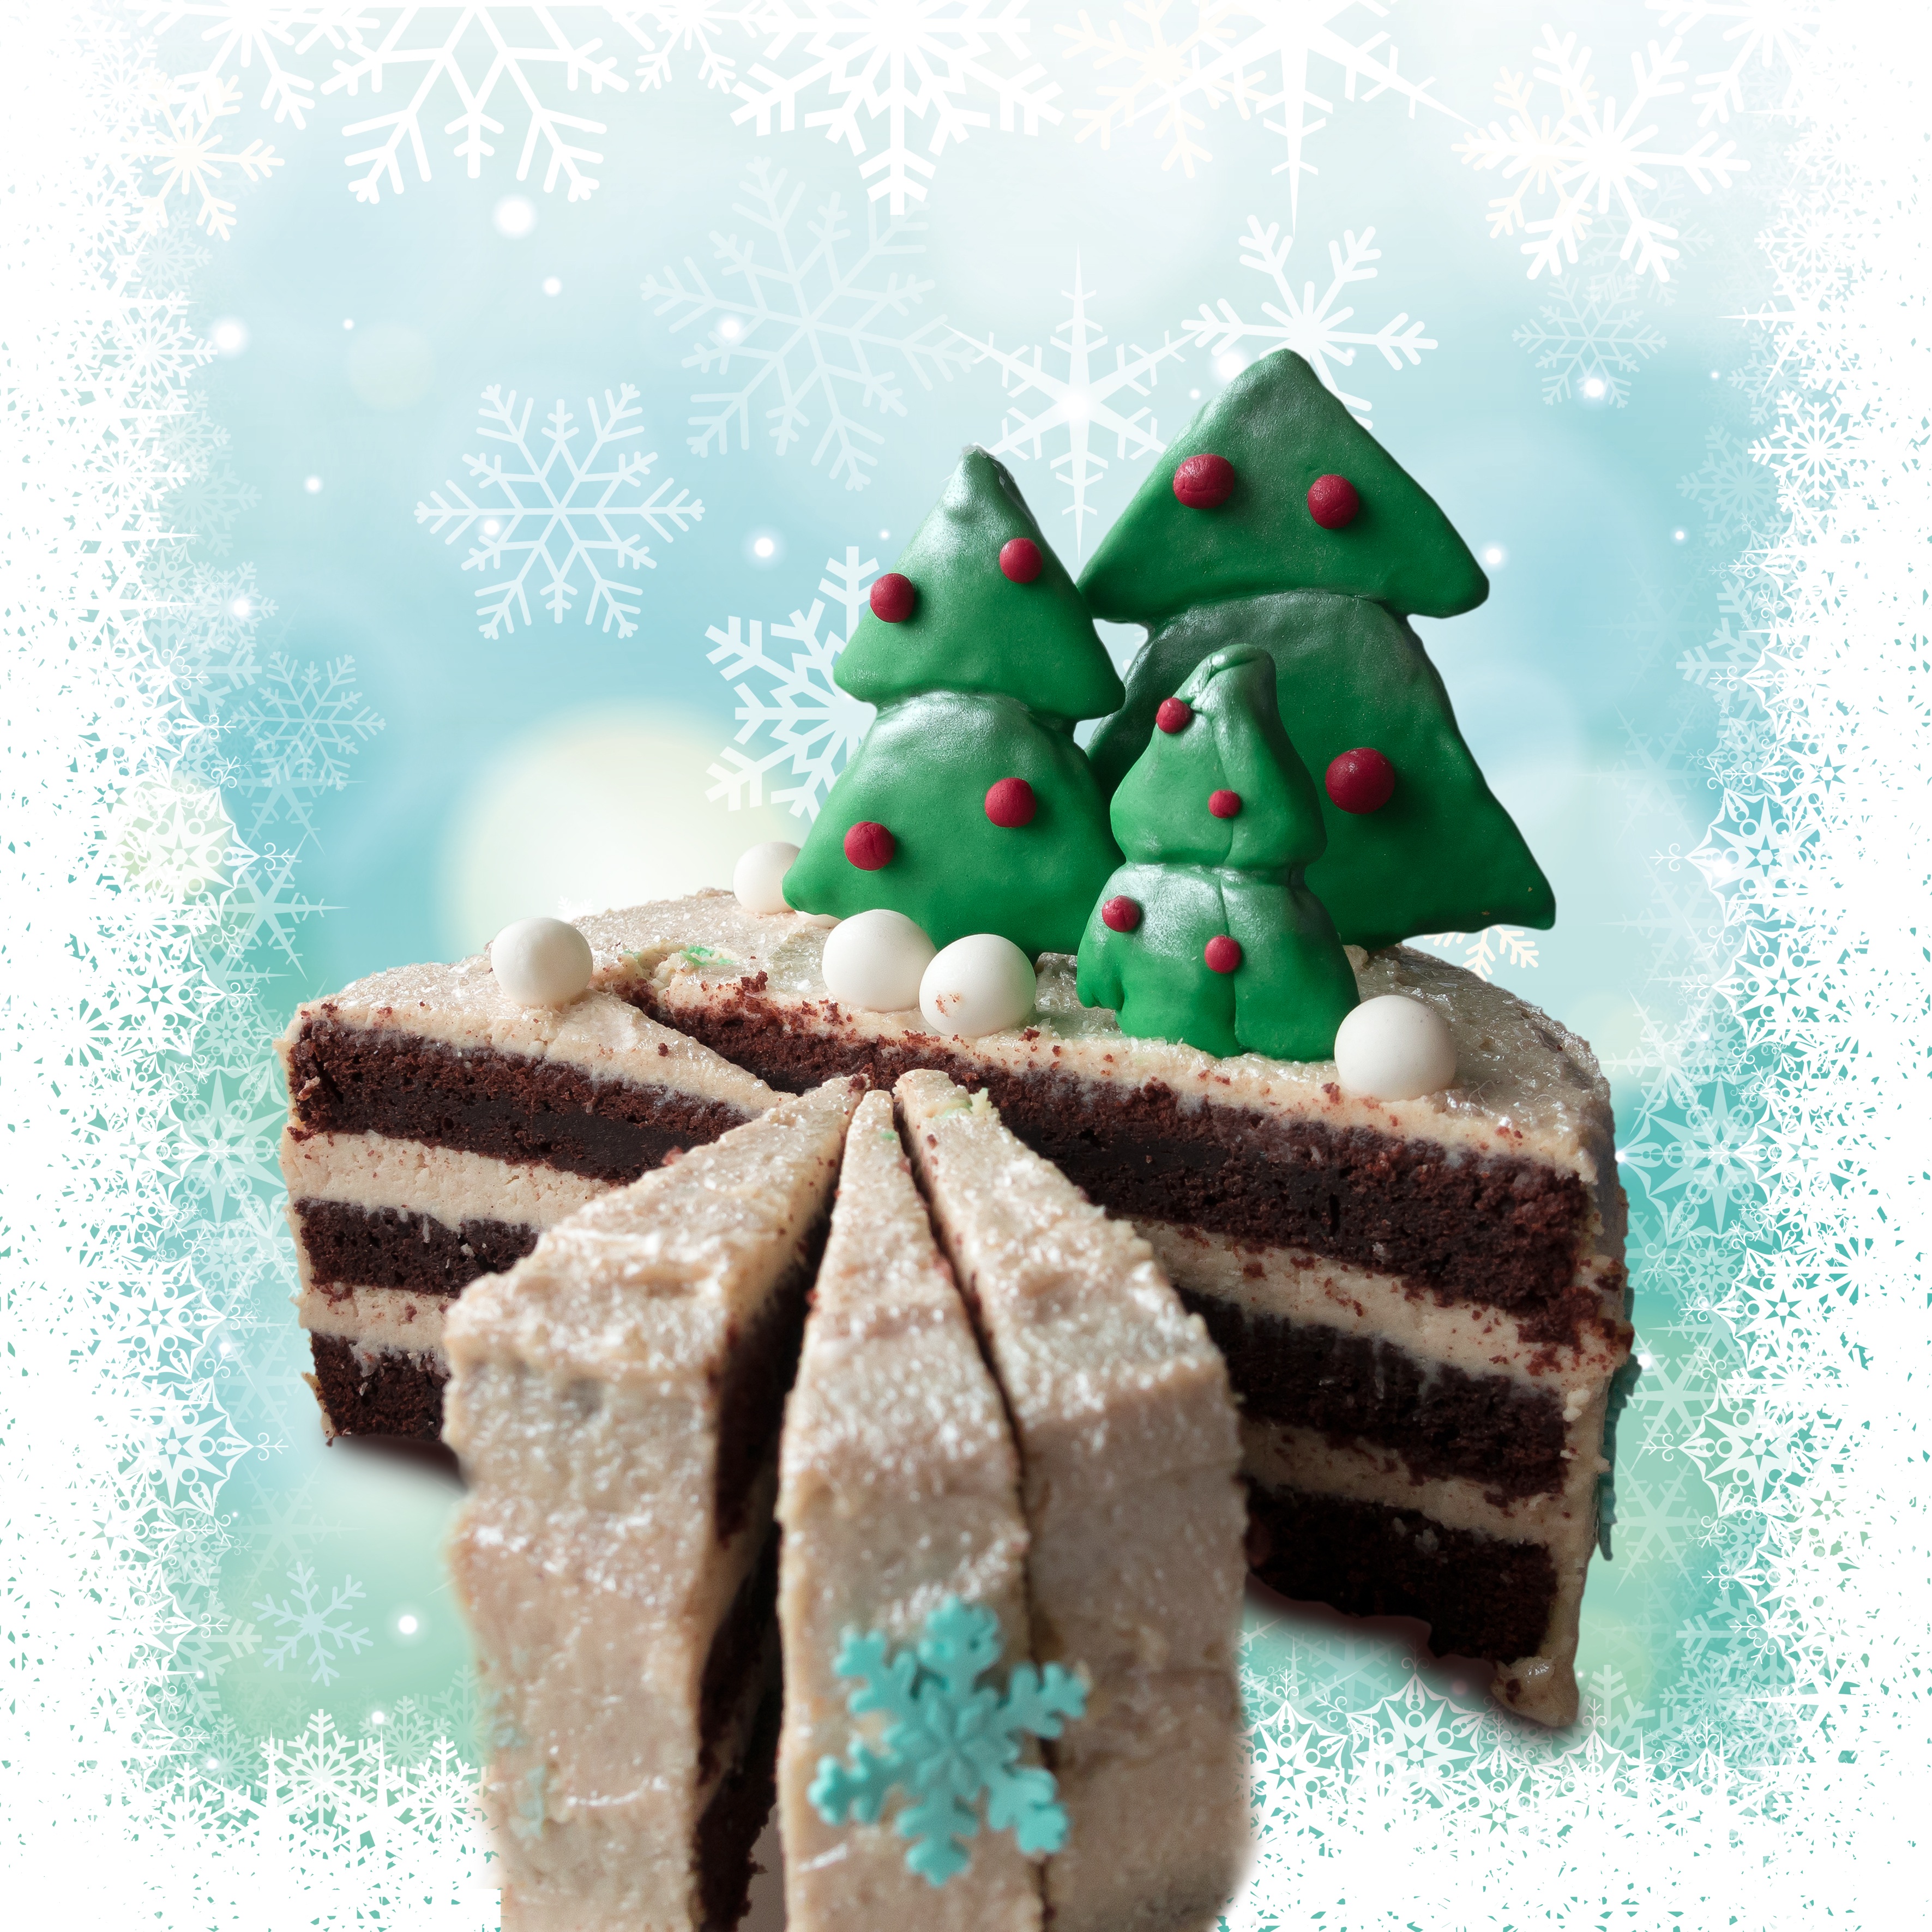
snow, winter, decoration, food, christmas, fir, dessert, delicious, cake, christmas decoration, festival, icing, crystal, gingerbread, gingerbread house